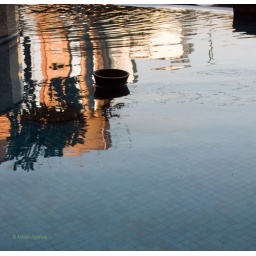
The reflection of a 10 floor tall pale red building reflected in a pool of blue water